Nabilla Benattia

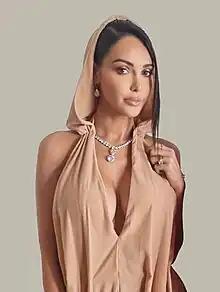
Benattia at the Cannes Film Festival, 2023

Nabilla Leona Grange Benattia-Vergara (born February 5, 1992), commonly known by her first name Nabilla, is a French-Swiss model and reality TV personality. She has appeared in "L'Amour est aveugle" (2009), "Hollywood Girls" (2012–2014), "Les Anges de la télé-réalité" (2012–2013) and her own TV show "Allô Nabilla" (2013–2014).